Tug of War (2021 film)

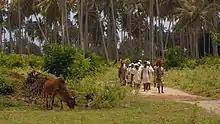
A still from Tug of War (Vuta N'Kuvute)

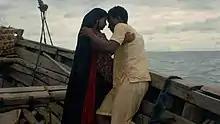
A still from Tug of War (Vuta N'Kuvute)

Oumarou Ganda Prize for Best Fiction FESPACO 2021 (Burkina Faso)